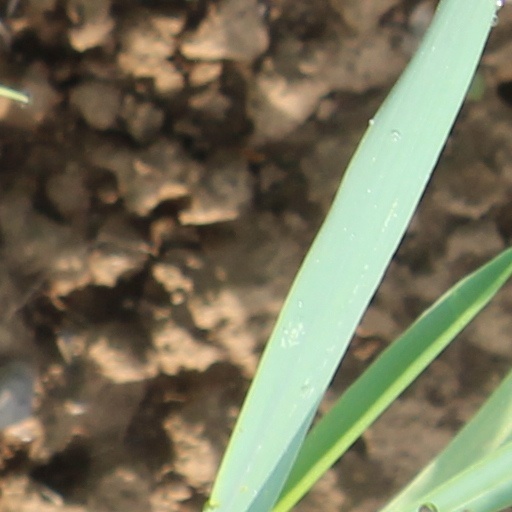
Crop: wheat